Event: Nepal Earthquake
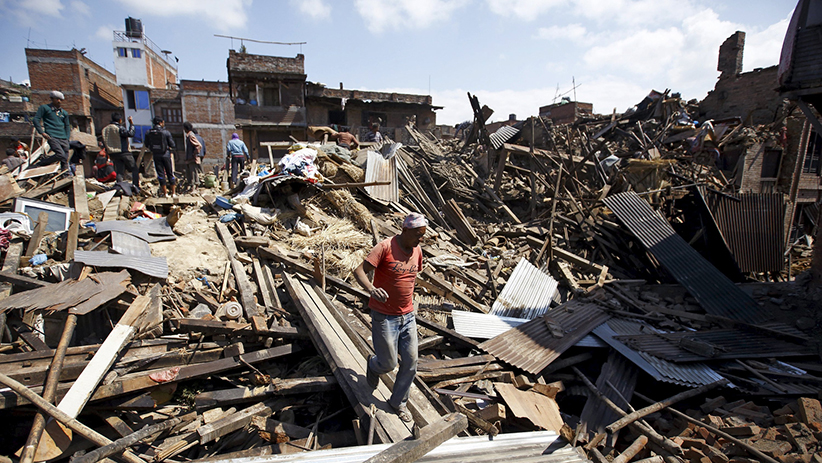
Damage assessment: damage